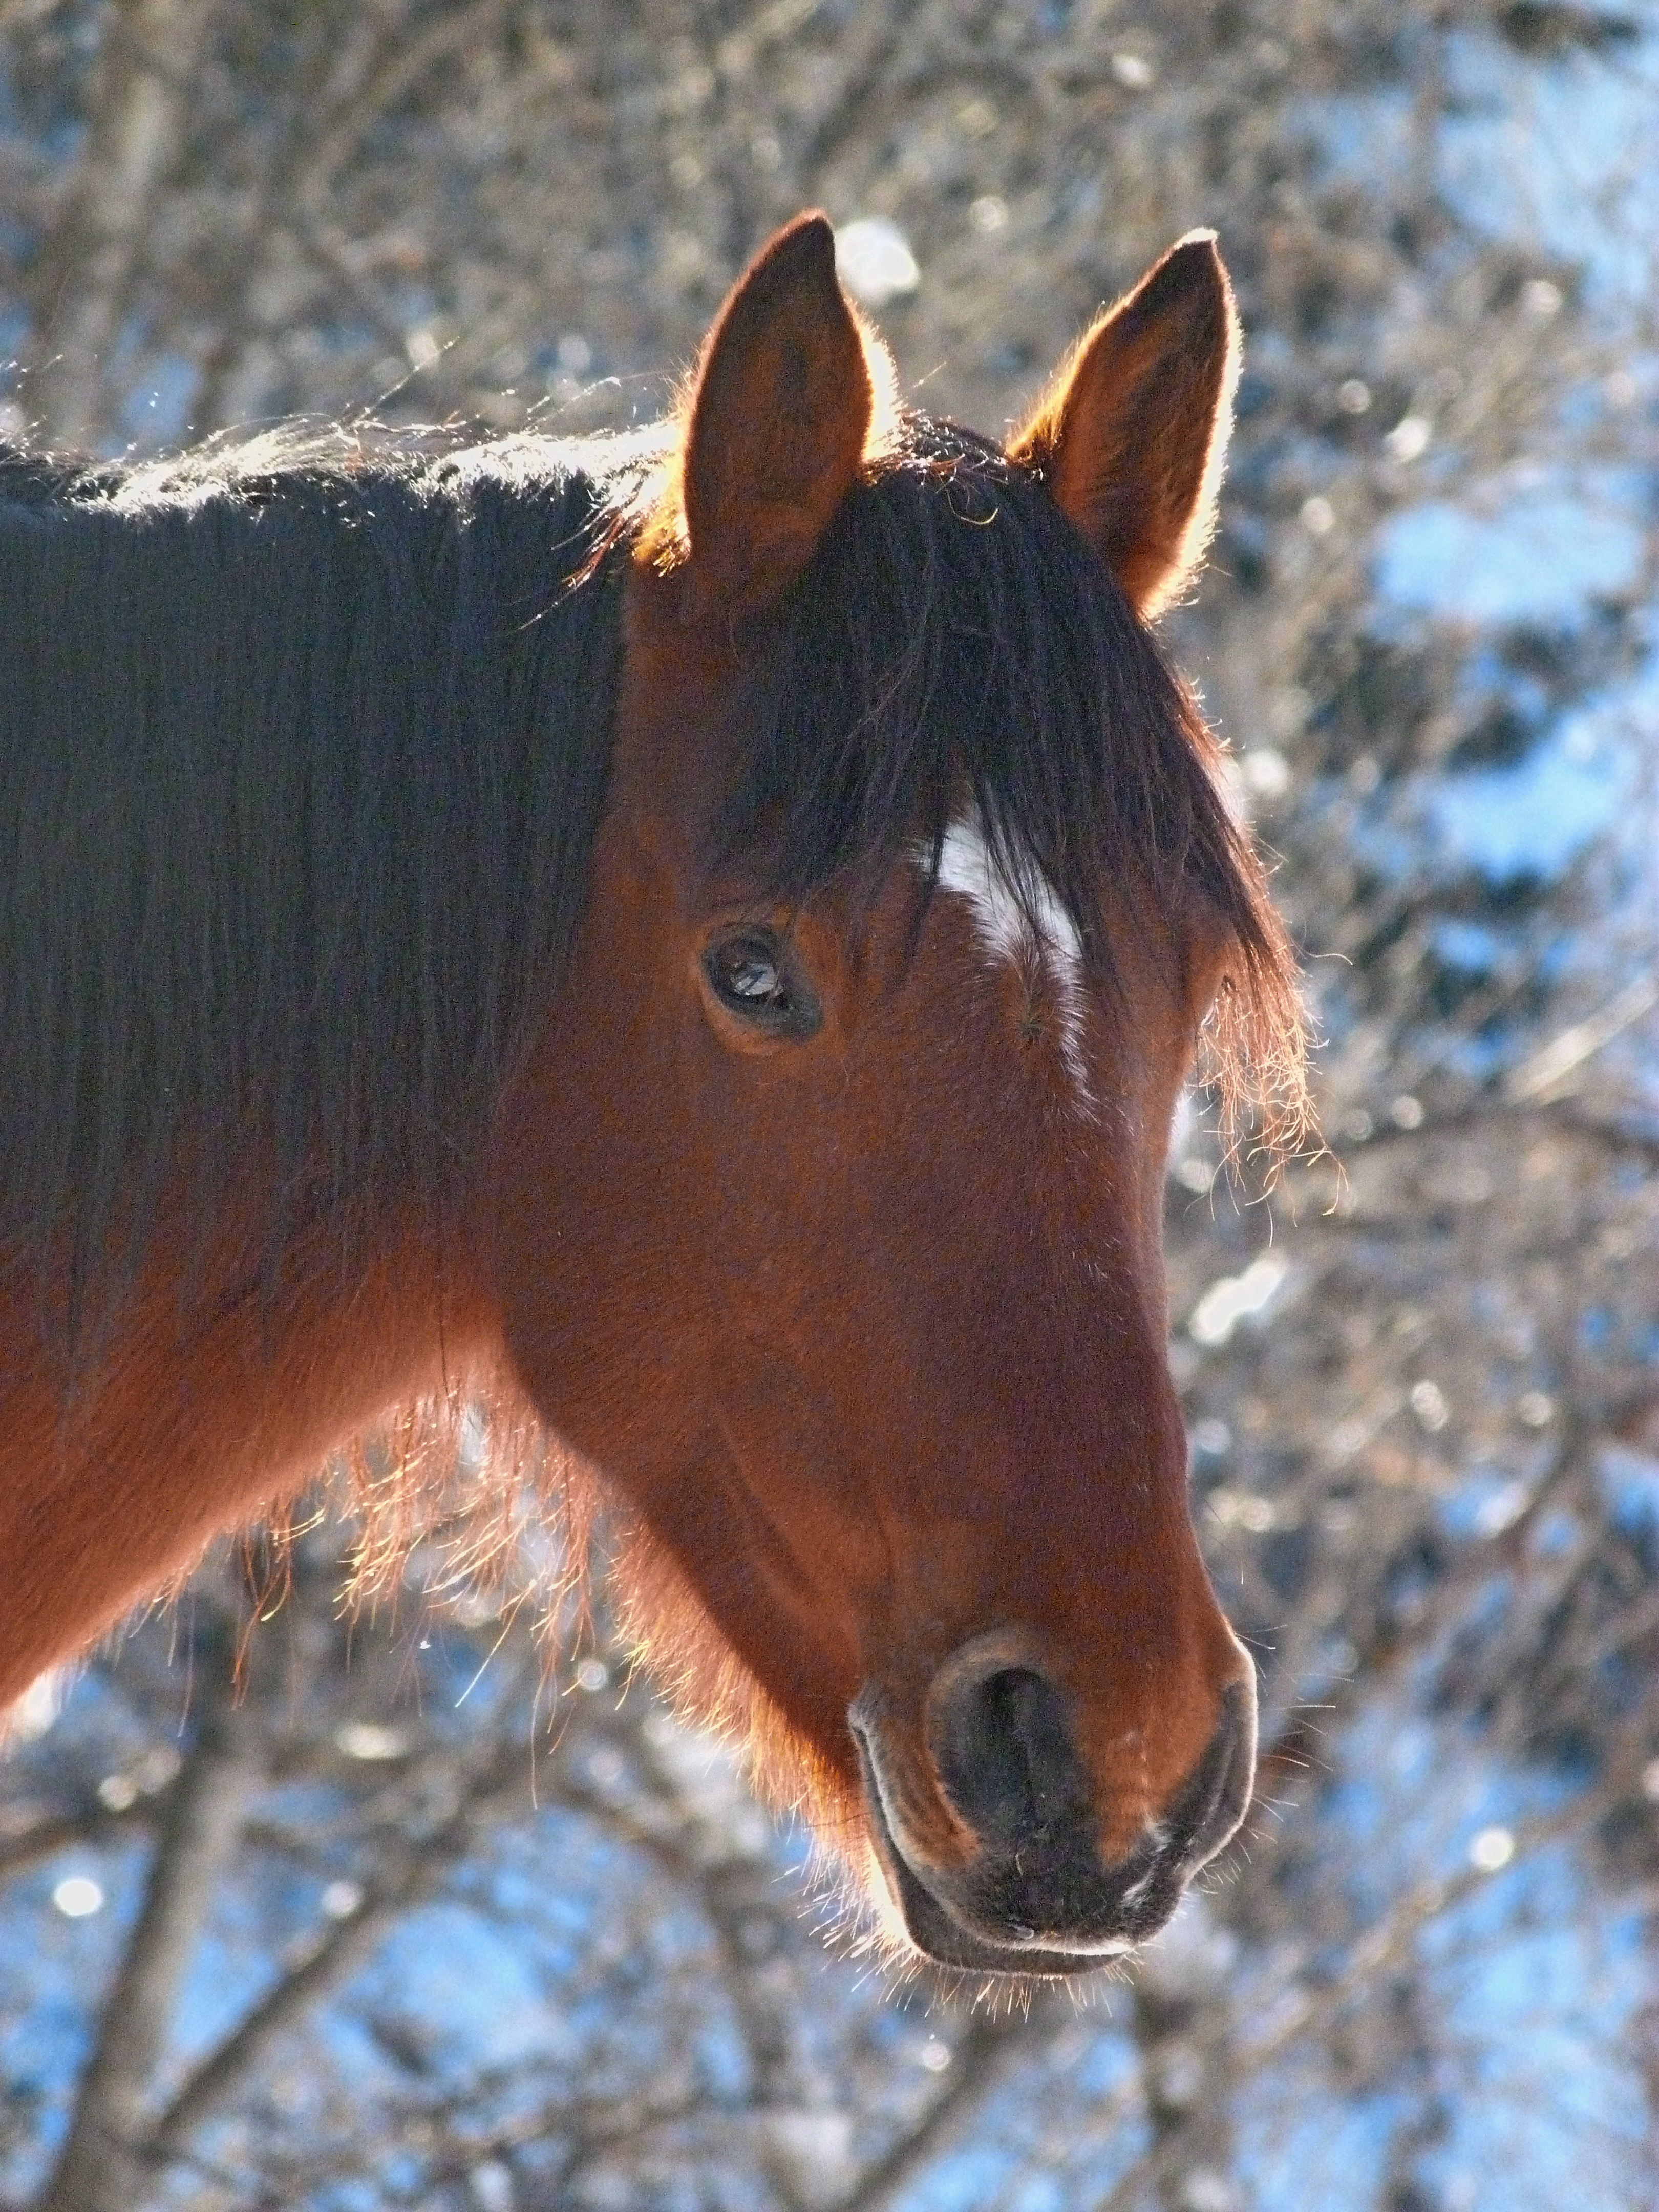
animal, wildlife, horse, brown, mammal, stallion, mane, fauna, close up, equine, horses, vertebrate, mare, foal, horse head, colt, halter, pack animal, horse like mammal, mustang horse